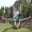
Label: airplane